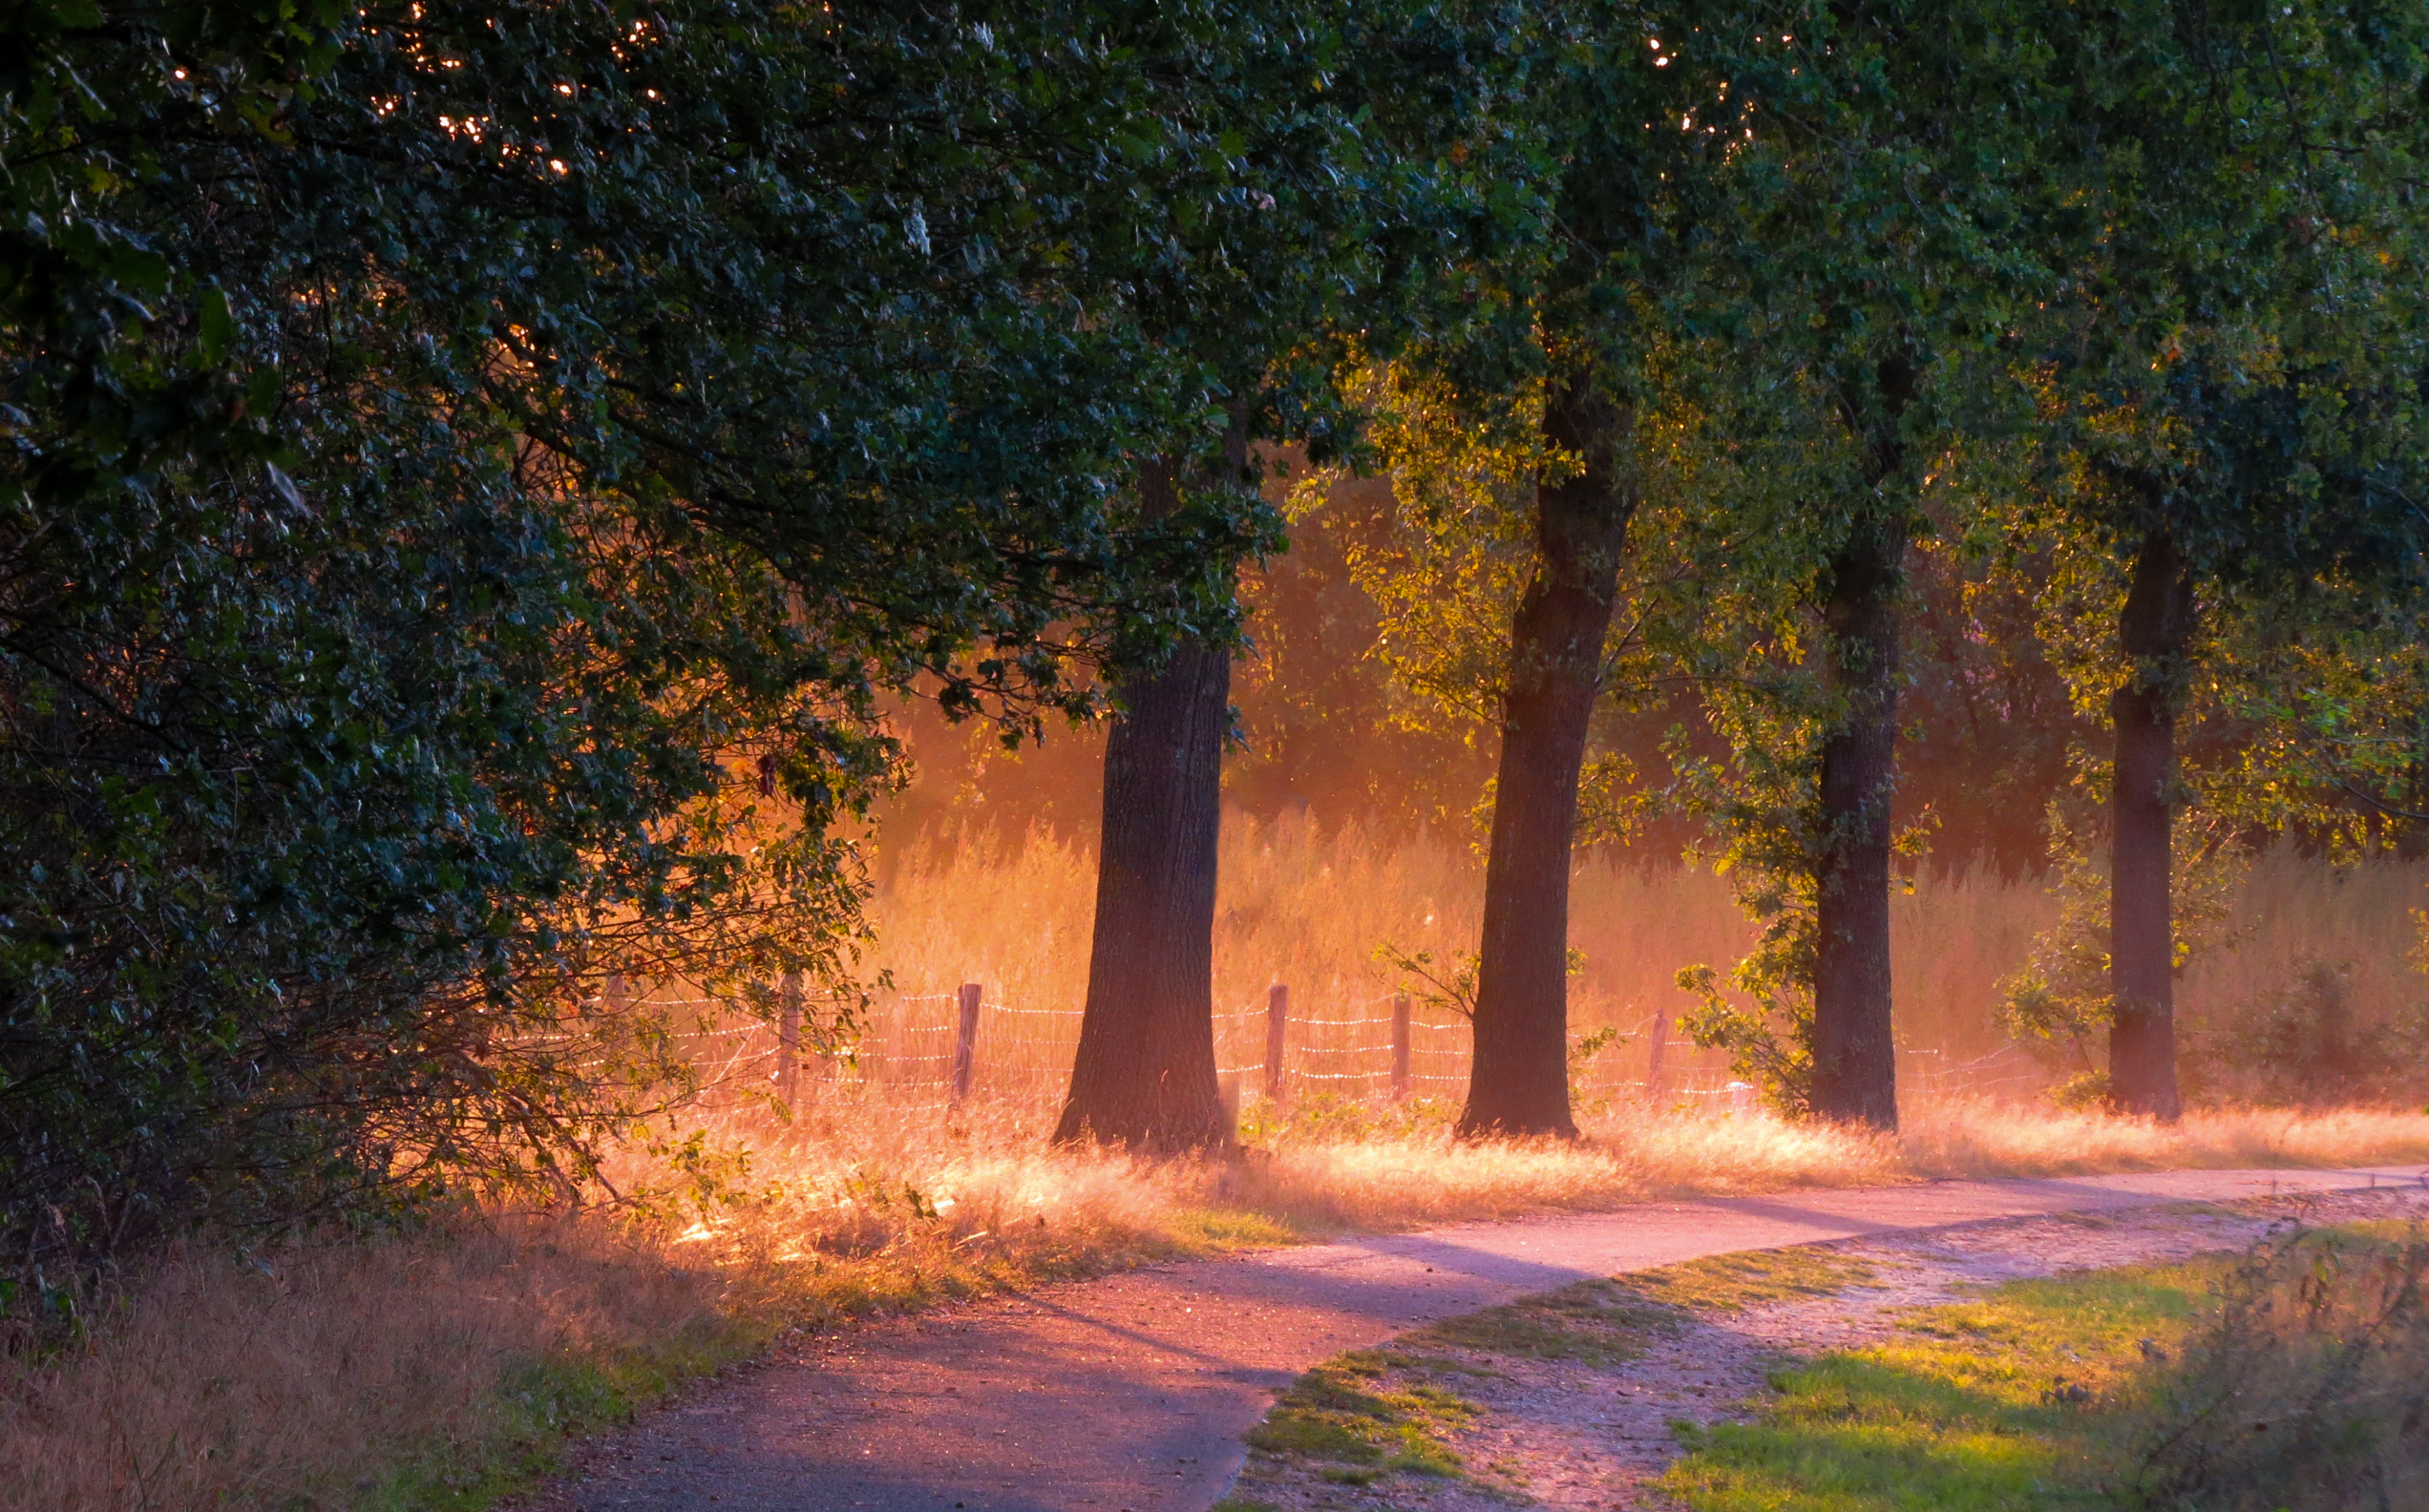
low, sunset, dust, plant, atmosphere, natural landscape, wood, branch, tree, orange, trunk, grass, sky, landscape, heat, road, deciduous, rural area, Tints and shades, forest, fire, grove, sunrise, woodland, twig, dusk, grassland, flame, event, darkness, wildlife, temperate broadleaf and mixed forest, midnight, evening, nature reserve, night, road surface, Northern hardwood forest, tropical and subtropical coniferous forests, wildfire, horizon, temperate coniferous forest, illustration, shadow, autumn, old growth forest, astronomical object, field, light fixture, reflection, plant stem, winter, automotive lighting, spruce fir forest